Crime of aggression

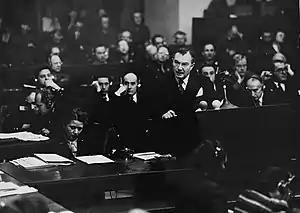
Chief prosecutor Robert H. Jackson "(on the pulpit)"

The International Military Tribunal agreed with the prosecution that aggression was the gravest charge against the accused, stating in its judgement that because war in general is evil, "To initiate a war of aggression, therefore, is not only an international crime; it is the supreme international crime differing only from other war crimes in that it contains within itself the accumulated evil of the whole." These words, originally written in a letter by British judge Robert Wright, have been widely quoted. The judgement found that there was a premeditated conspiracy to commit crimes against peace, whose goals were "the disruption of the European order as it had existed since the Treaty of Versailles" and "the creation of a Greater Germany beyond the frontiers of 1914".